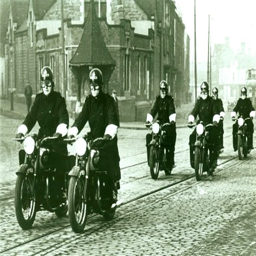
A group of men riding motorcycles down a stone covered street.
A group of people on motor bikes on a road.
A black and white image of men on their motorcycles.
The motorcyclists are sure about where they are going.
Pairs of motorbikes traveling on a cobblestone street.